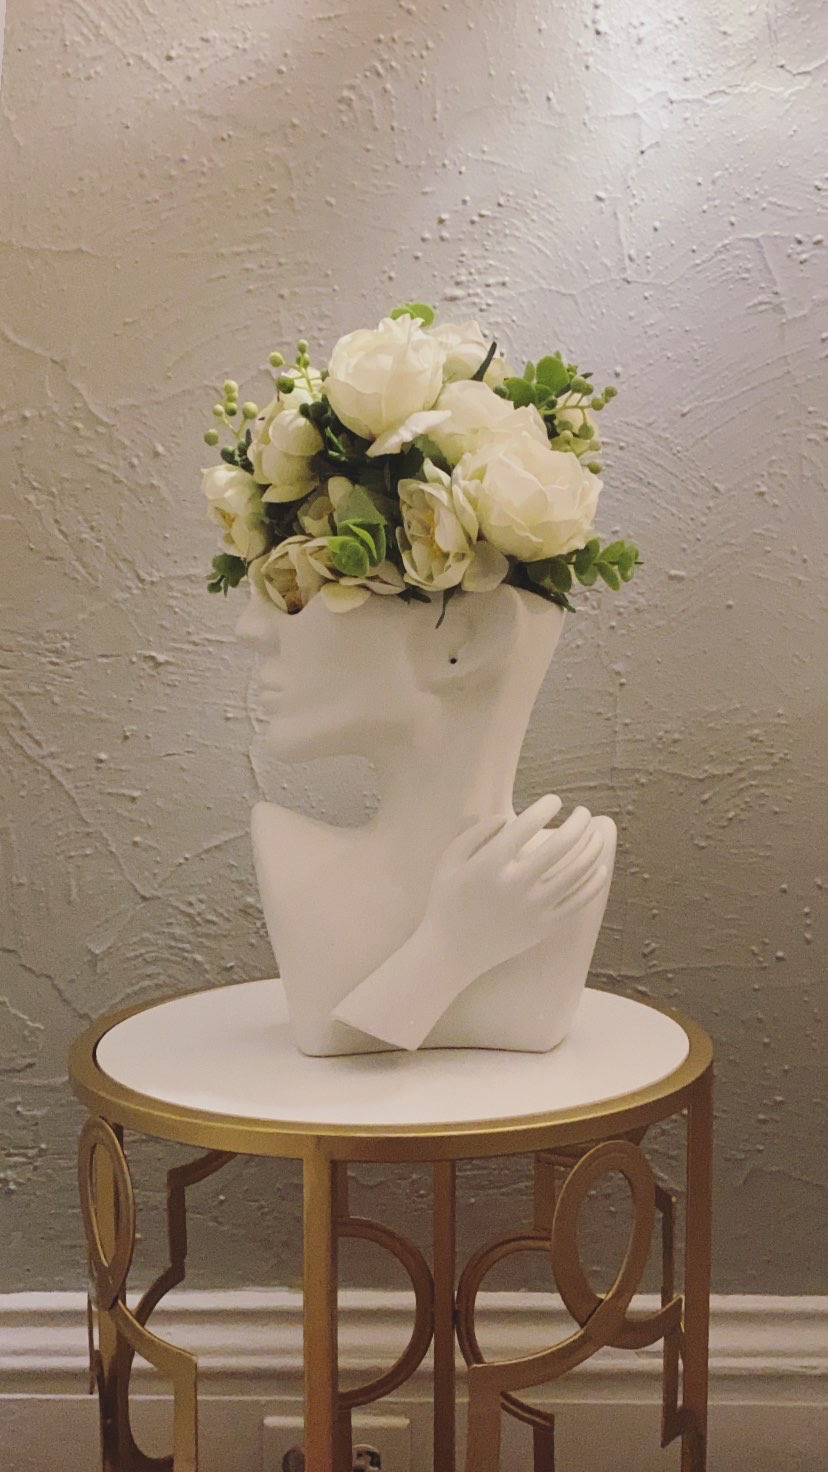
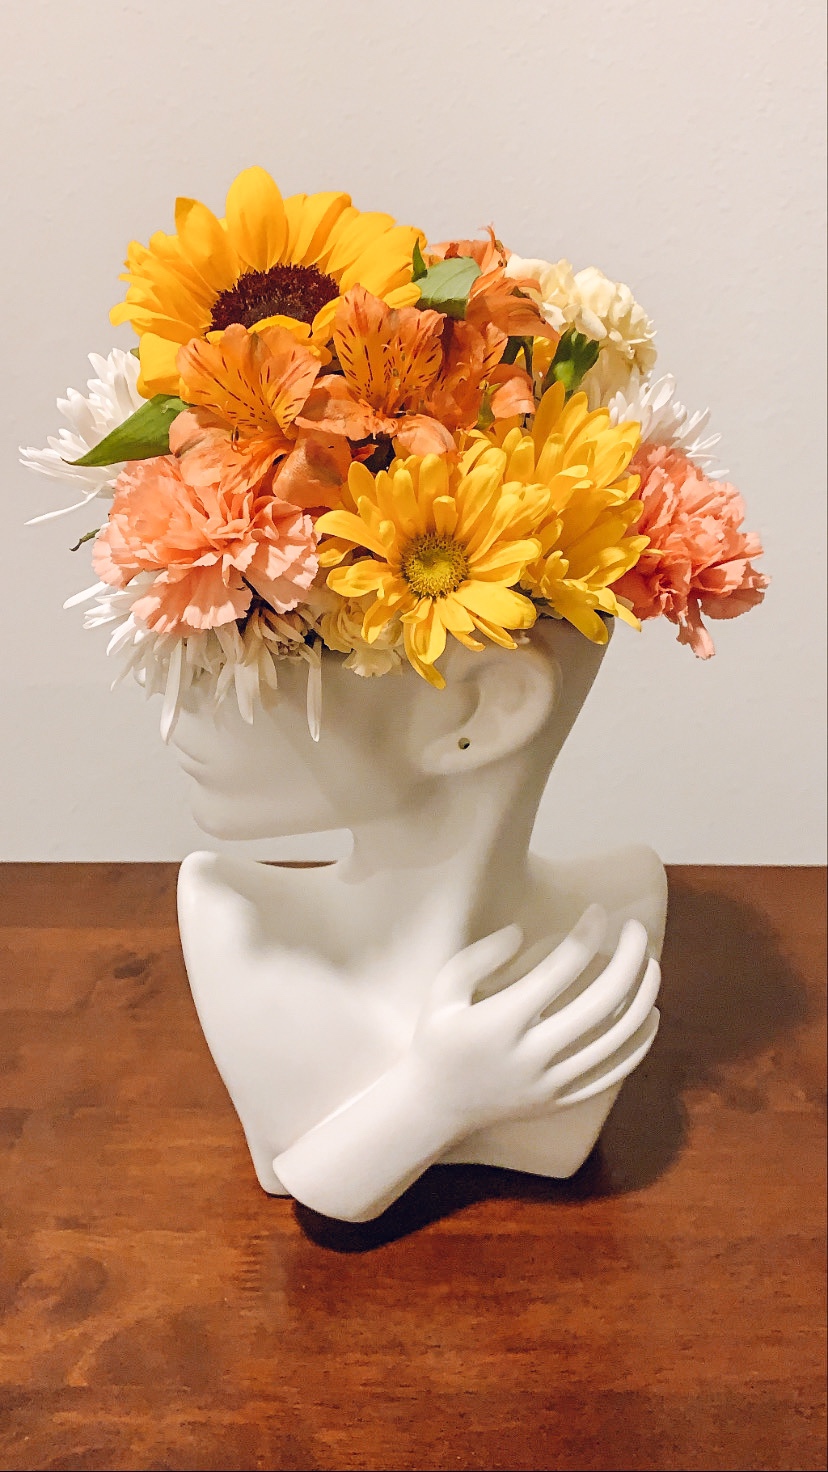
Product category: vase
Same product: yes